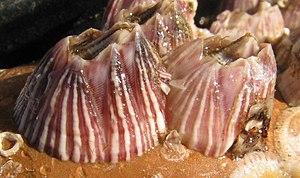
Balanus trigonus, vue de côté. Sur flotteur de filet de pêche au rebut
Balanus trigonus ou balane trigone, c'est-à-dire triangulaire, possède un nom qui, particulièrement sous sa forme francisée, peut prêter à confusion. L’adjectif trigone ne s’applique en effet qu’à la seule ouverture et non à la forme générale de la balane.
Balanidae est une famille d'arthropodes du sous-embranchement des crustacés.